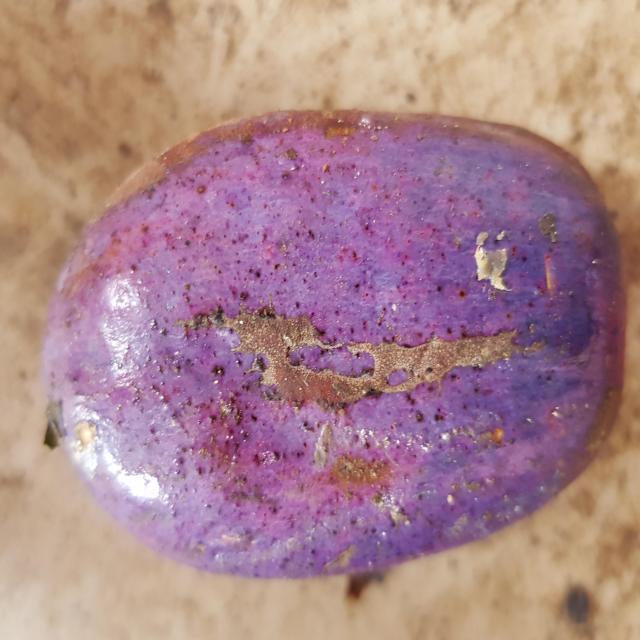
Plum grade: unaffected